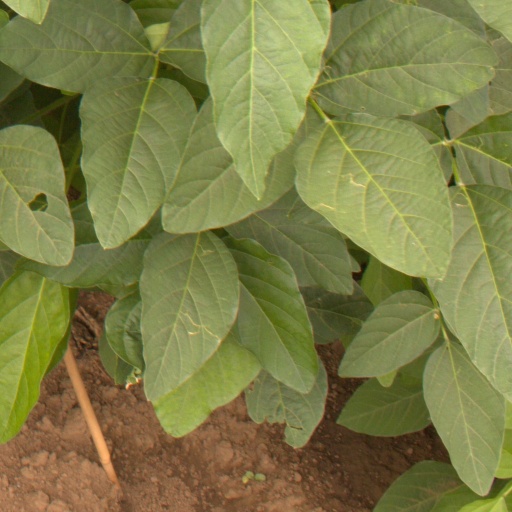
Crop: soybean